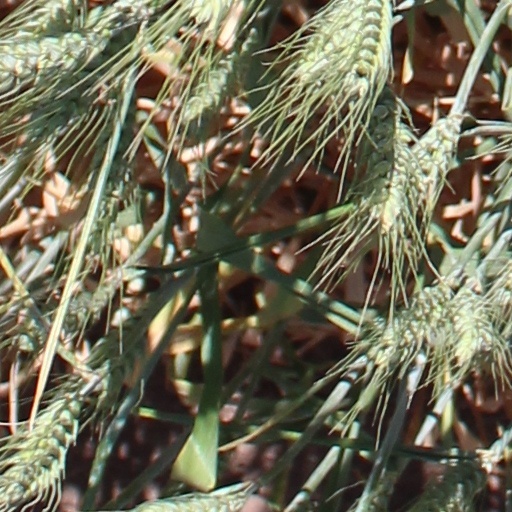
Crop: wheat